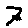
Label: 7